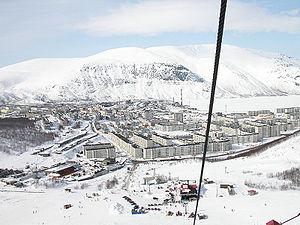
Kirovsk, est une ville de l'oblast de Mourmansk, en Russie. Sa population s'élevait à 26 206 habitants en 2019.